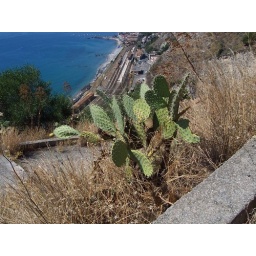
Midway up hill to Tourmino from train station - in upper middle of photo.